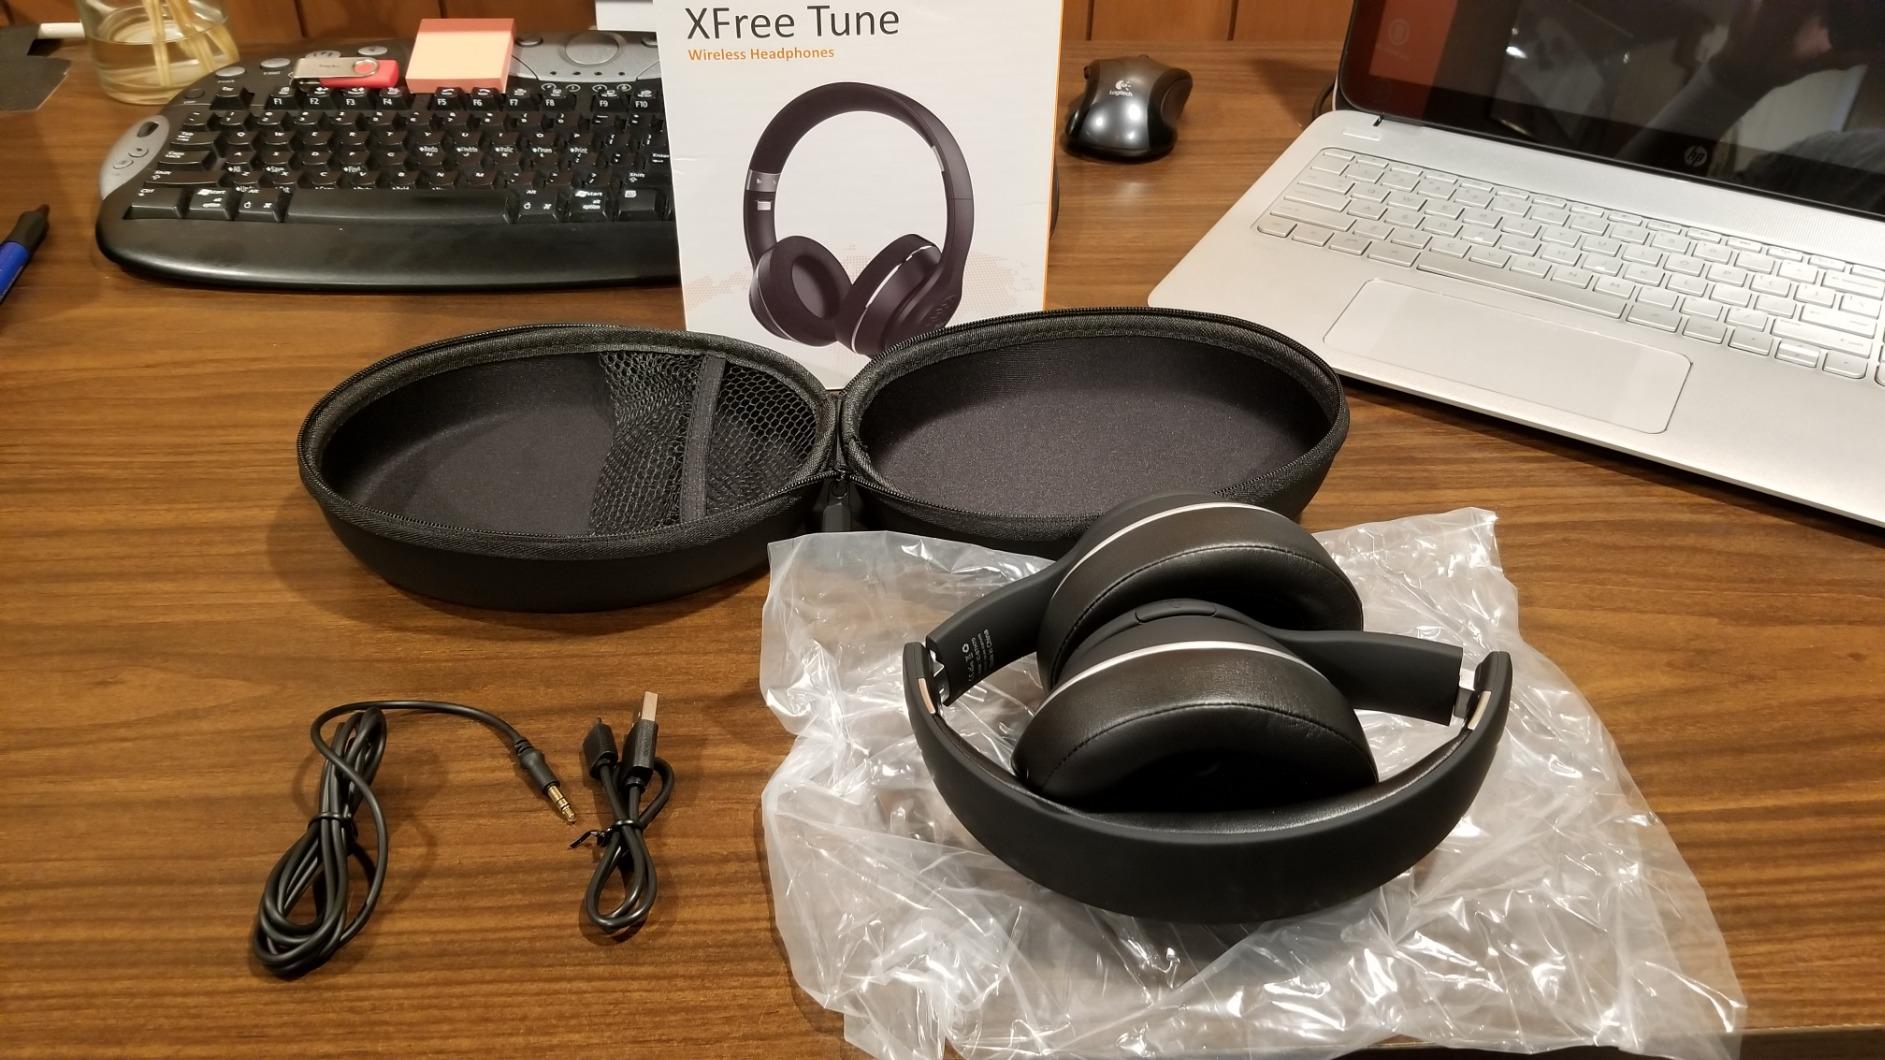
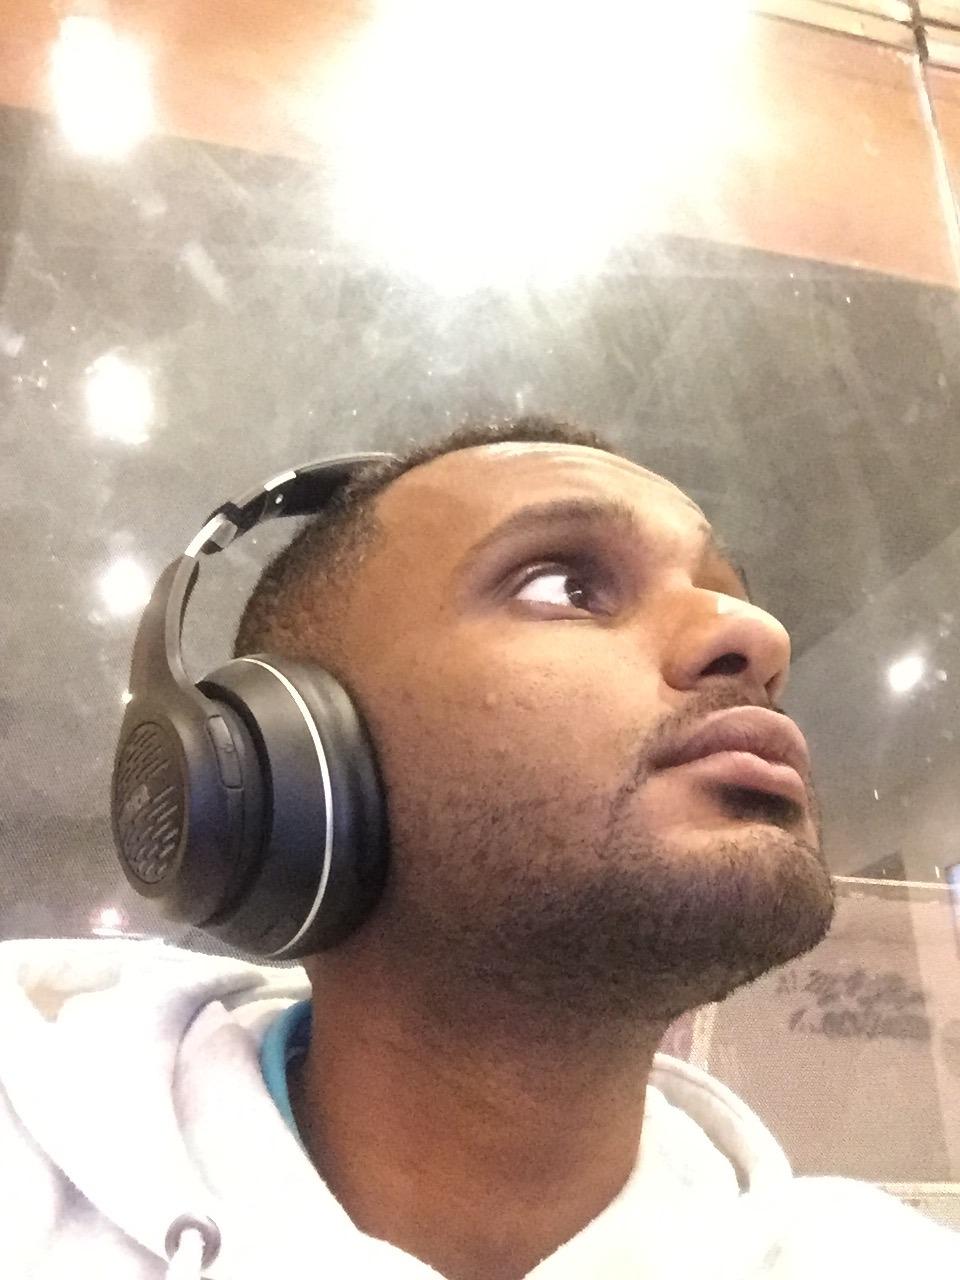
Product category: headphones
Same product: yes